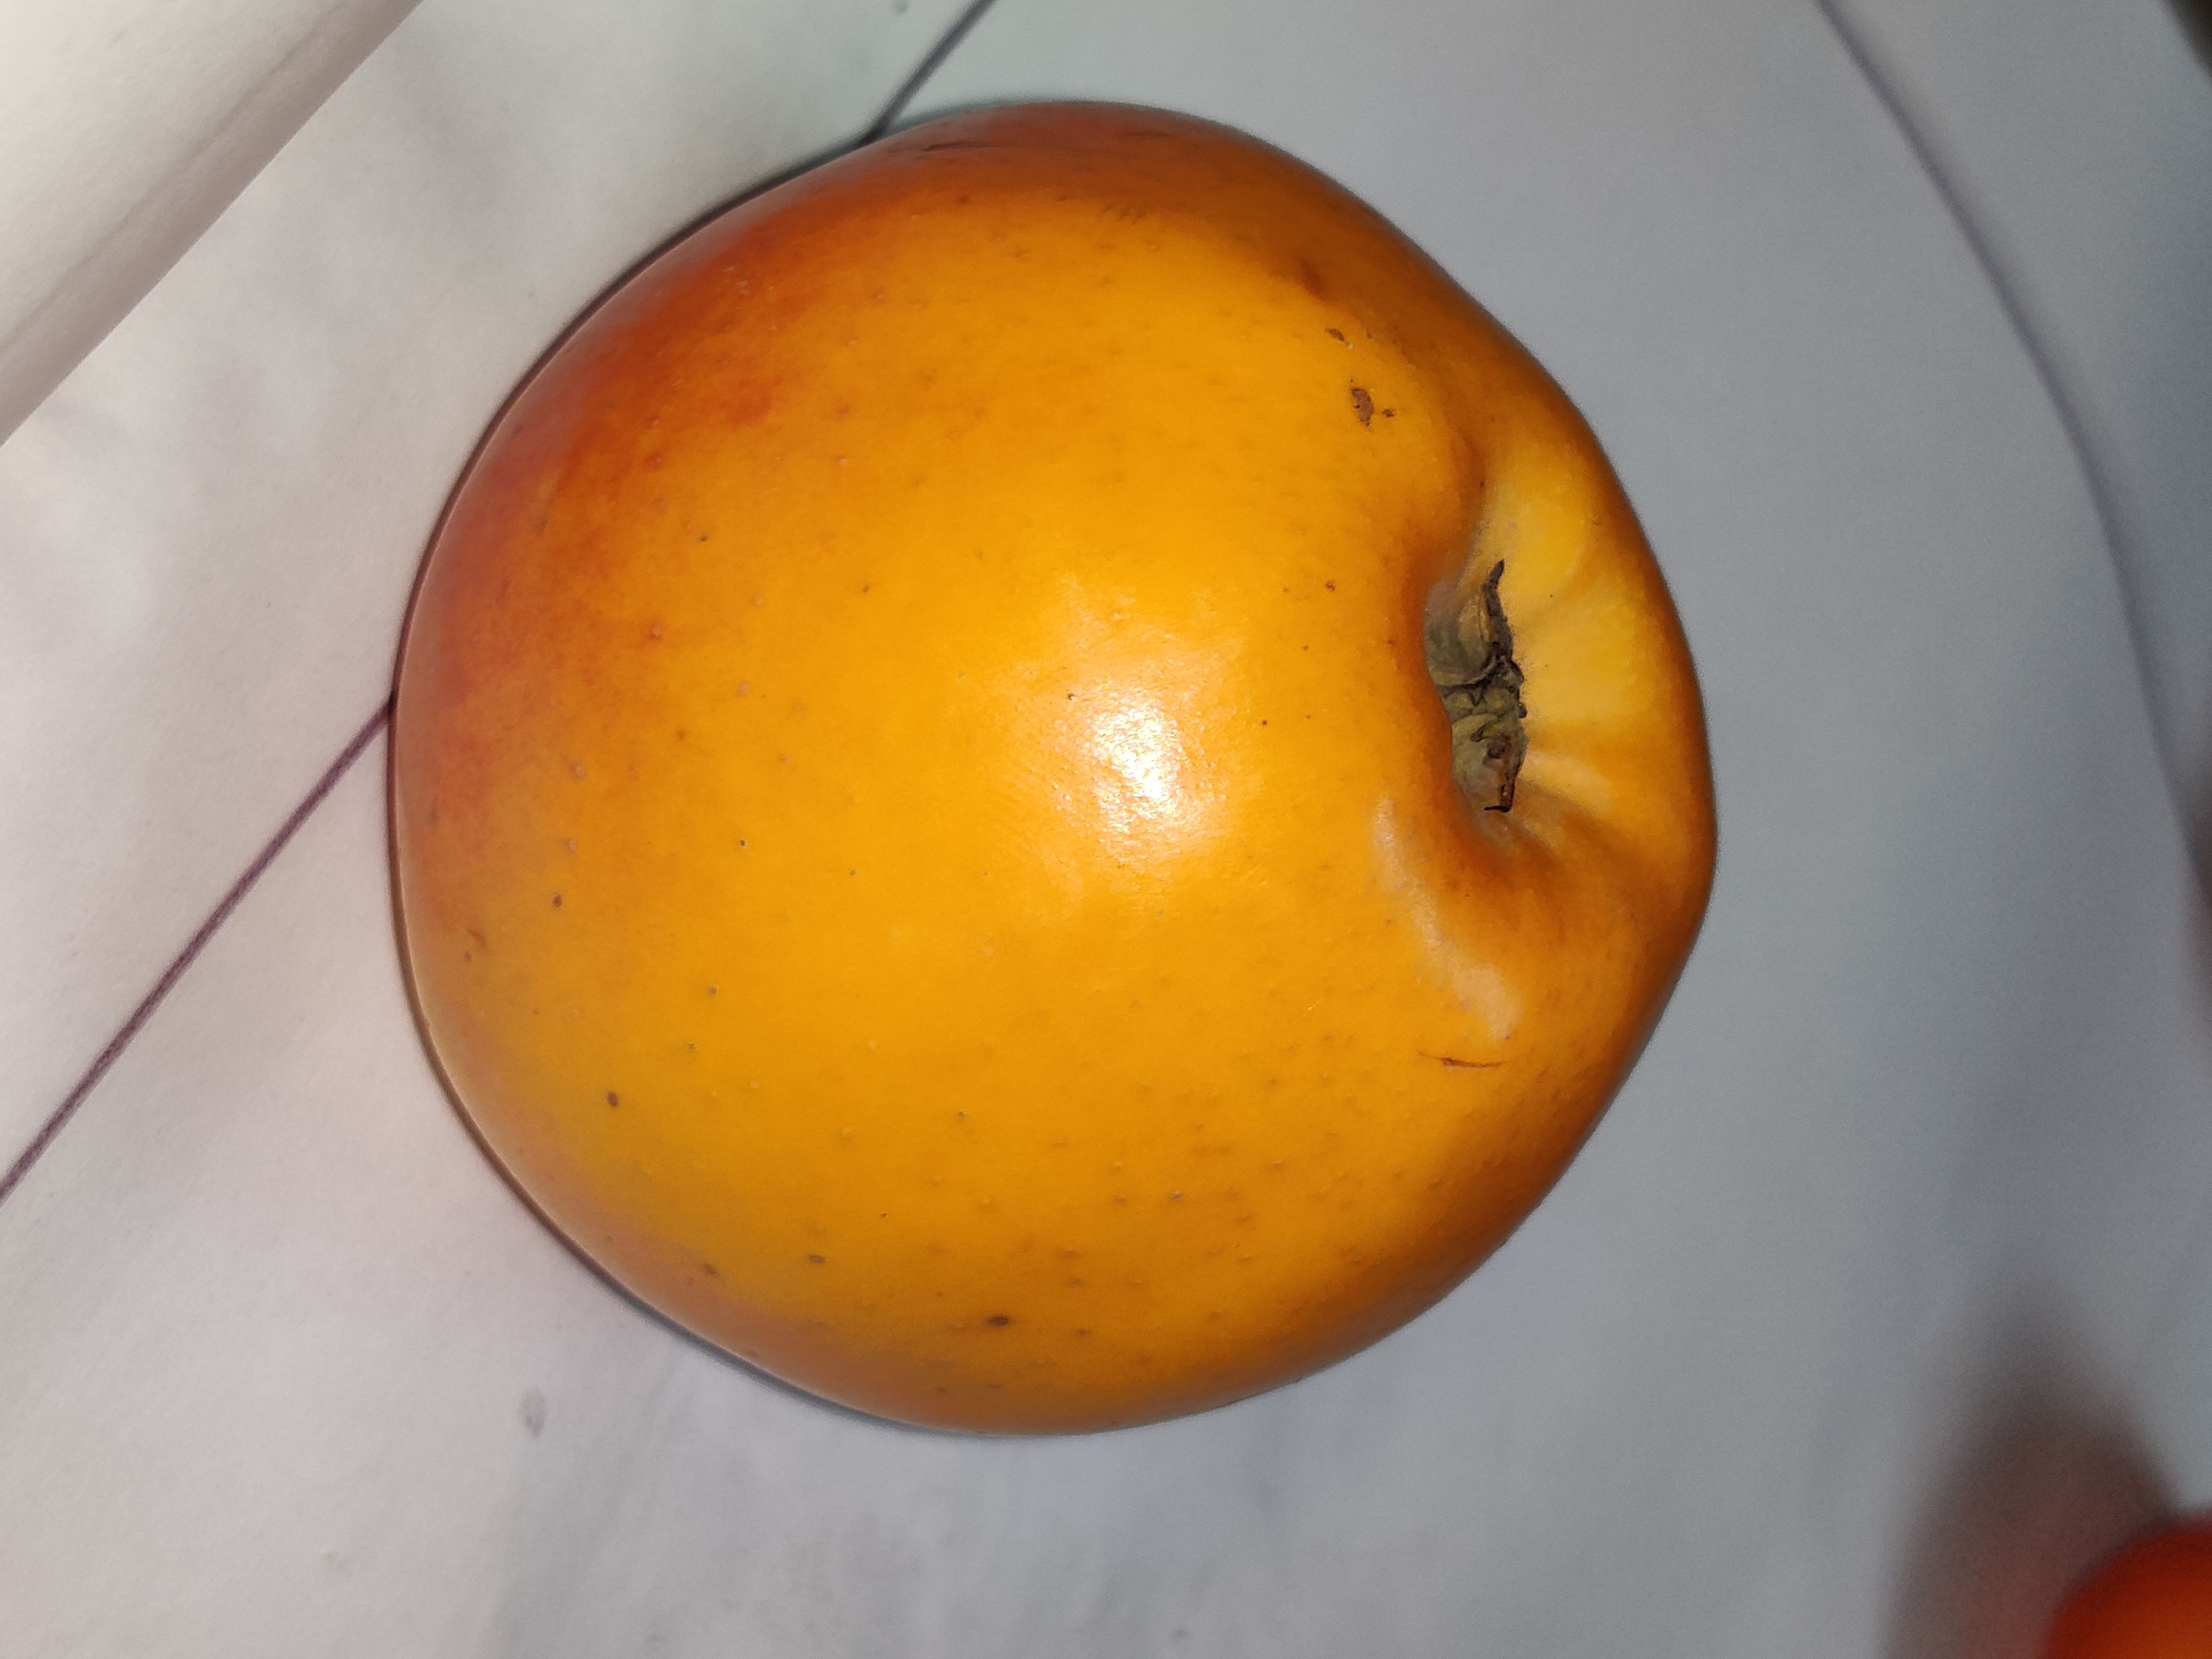
Fruit: apple
Grade: 1st-grade